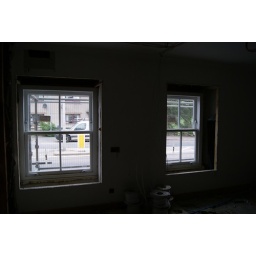
10 June 2010: The new windows in the library - secure, safe and above all weatherproof.